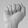
ASL letter: A